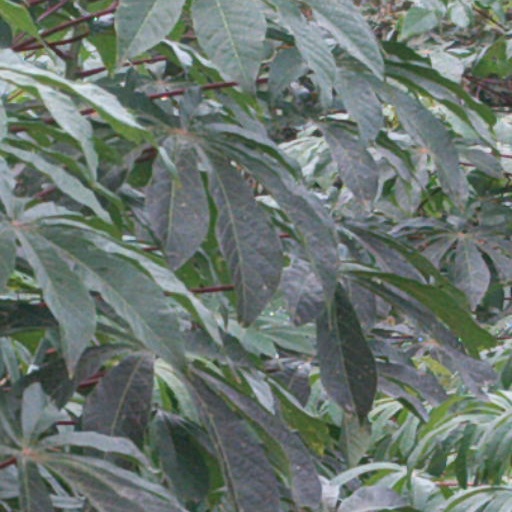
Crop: cassava